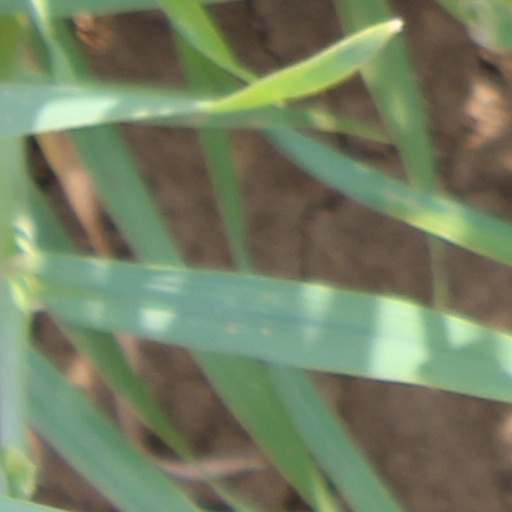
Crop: wheat